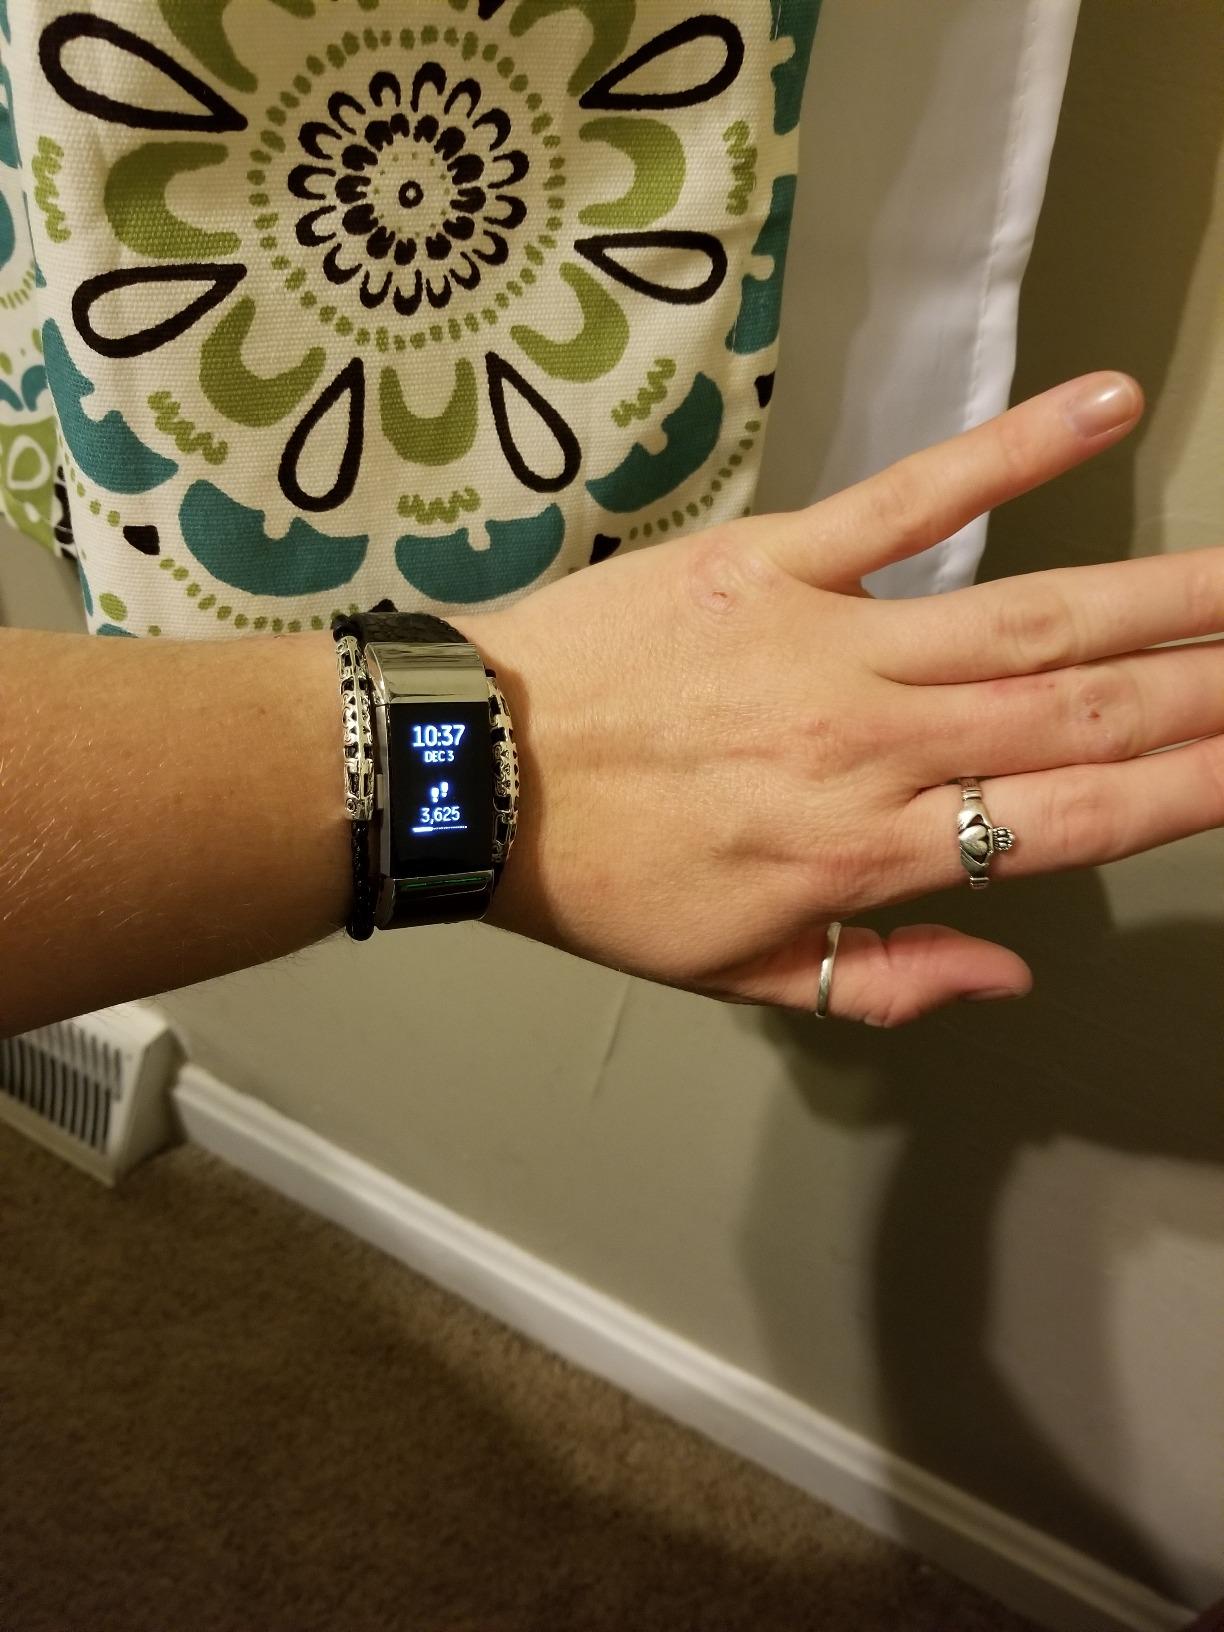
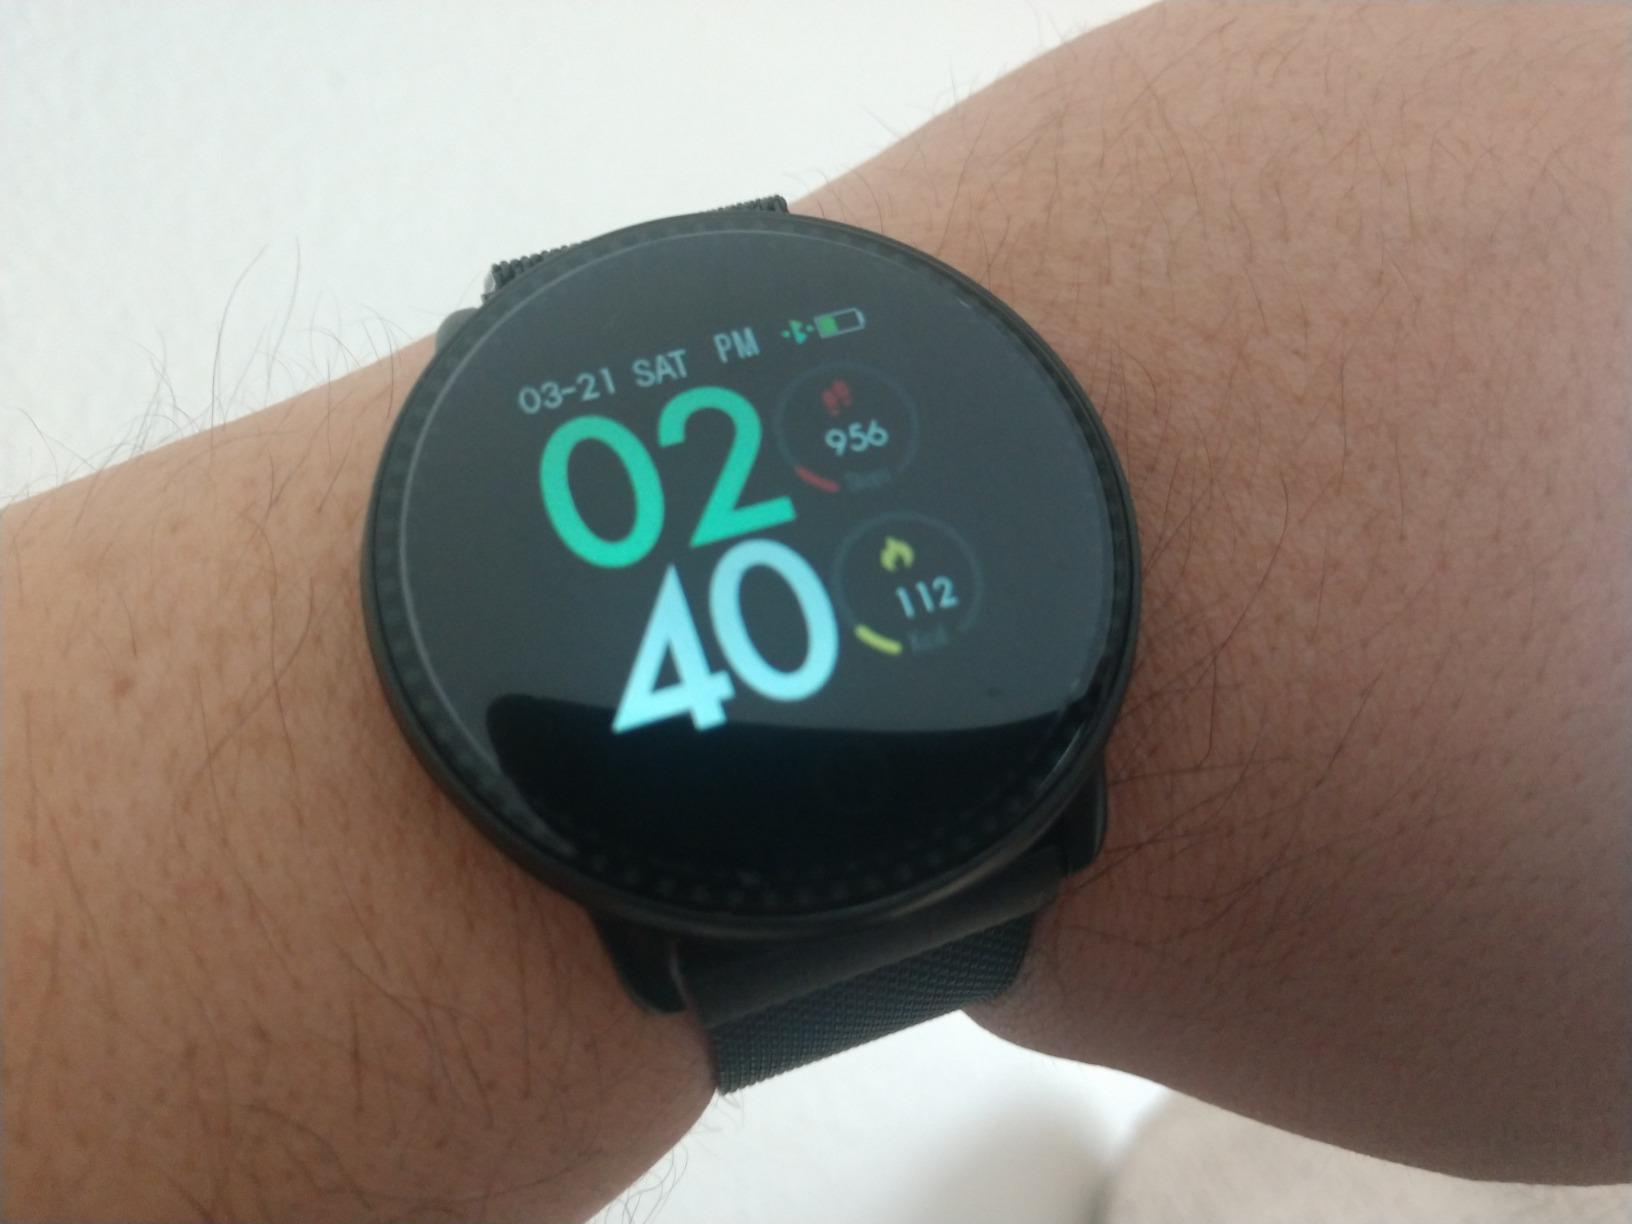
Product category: smartwatch
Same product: no